Colonel John Williams House

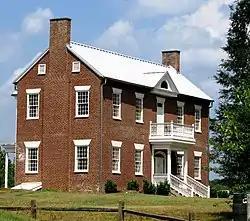

The Colonel John Williams House in Knoxville, Tennessee, United States, was built in 1825–1826 by the slaves of Melinda White Williams, wife of Colonel John Williams, while he was away serving as Chargé d'Affaires to Guatemala for President John Quincy Adams. (Melinda White was a daughter of Knoxville's founder, James White.) The home is designed in the Federal style, with a noteworthy pediment with a fanlight at the roofline.